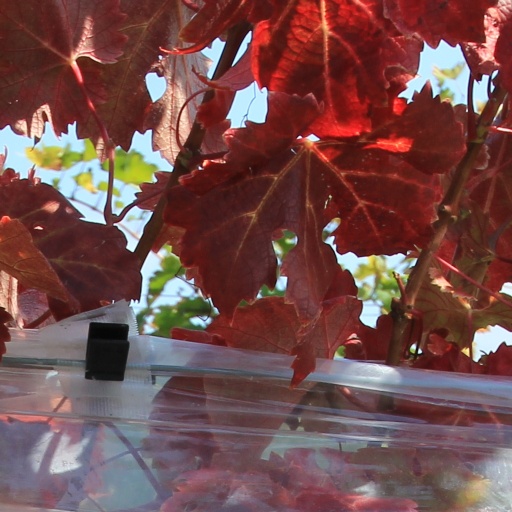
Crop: grape